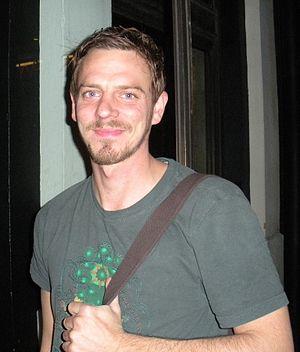
Joe Armstrong est un acteur britannique, né le 7 octobre 1978 à Londres. Il est surtout connu pour le rôle de Allan de Dale dans la série télévisée Robin des Bois. Le père de Joe Armstrong, Alun Armstrong, est également acteur.